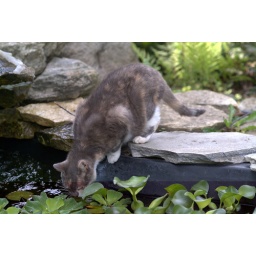
We keep clean drinking water in a bowl but she preferrs to drink from our fish pond.